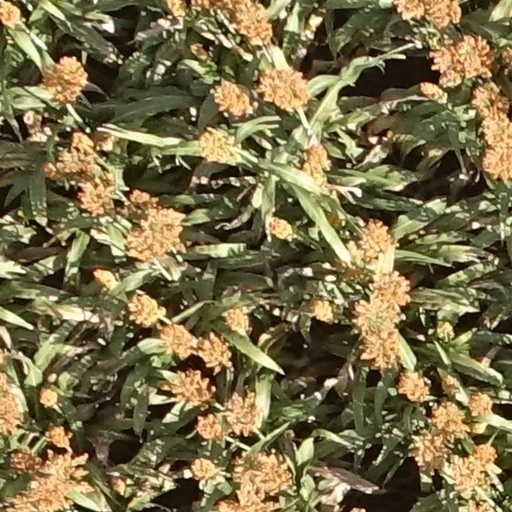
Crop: sorghum